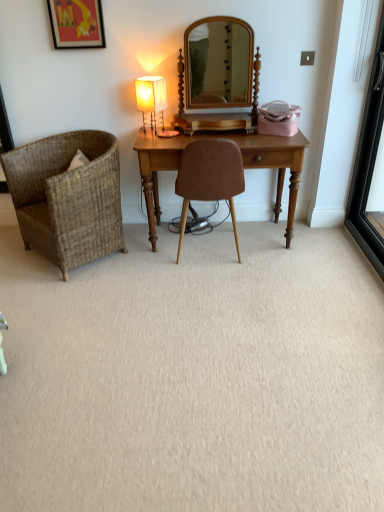
Question: Locate several points within the vacant space positioned to the left of woven brown chair at left, marked as the 1th chair in a left-to-right arrangement. Your answer should be formatted as a list of tuples, i.e. [(x1, y1)], where each tuple contains the x and y coordinates of a point satisfying the conditions above. The coordinates should be between 0 and 1, indicating the normalized pixel locations of the points in the image.
Answer: [(0.046, 0.502)]